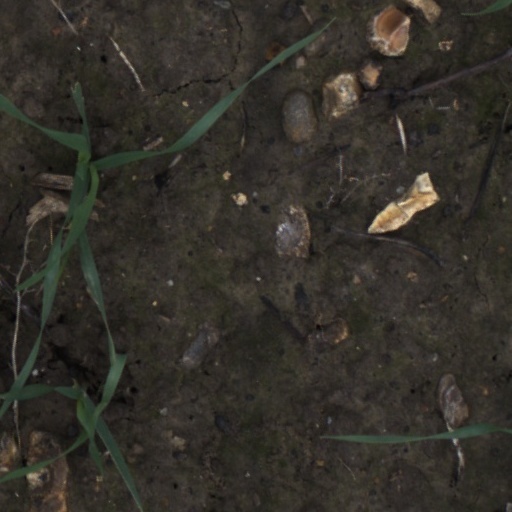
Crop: wheat